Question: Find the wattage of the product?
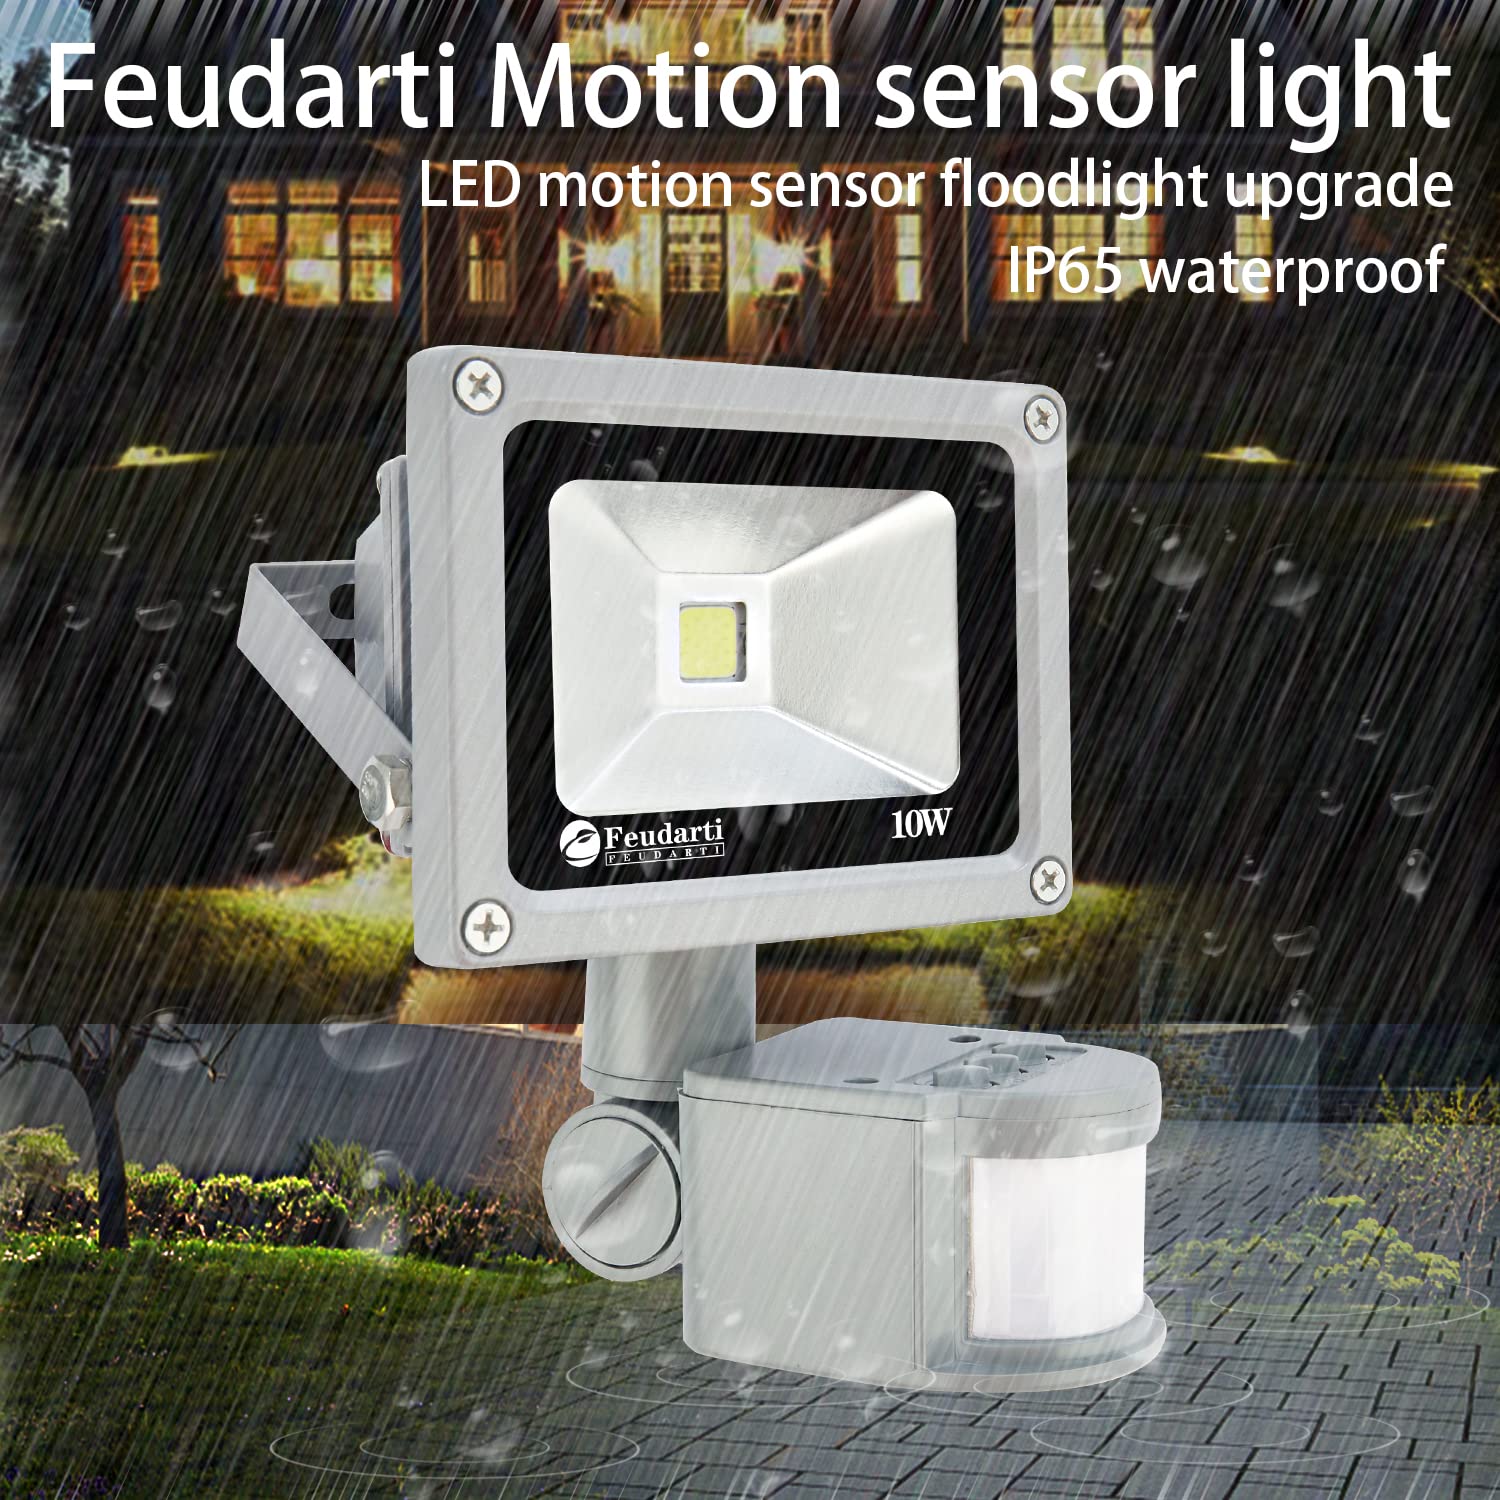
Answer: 10.0 watt